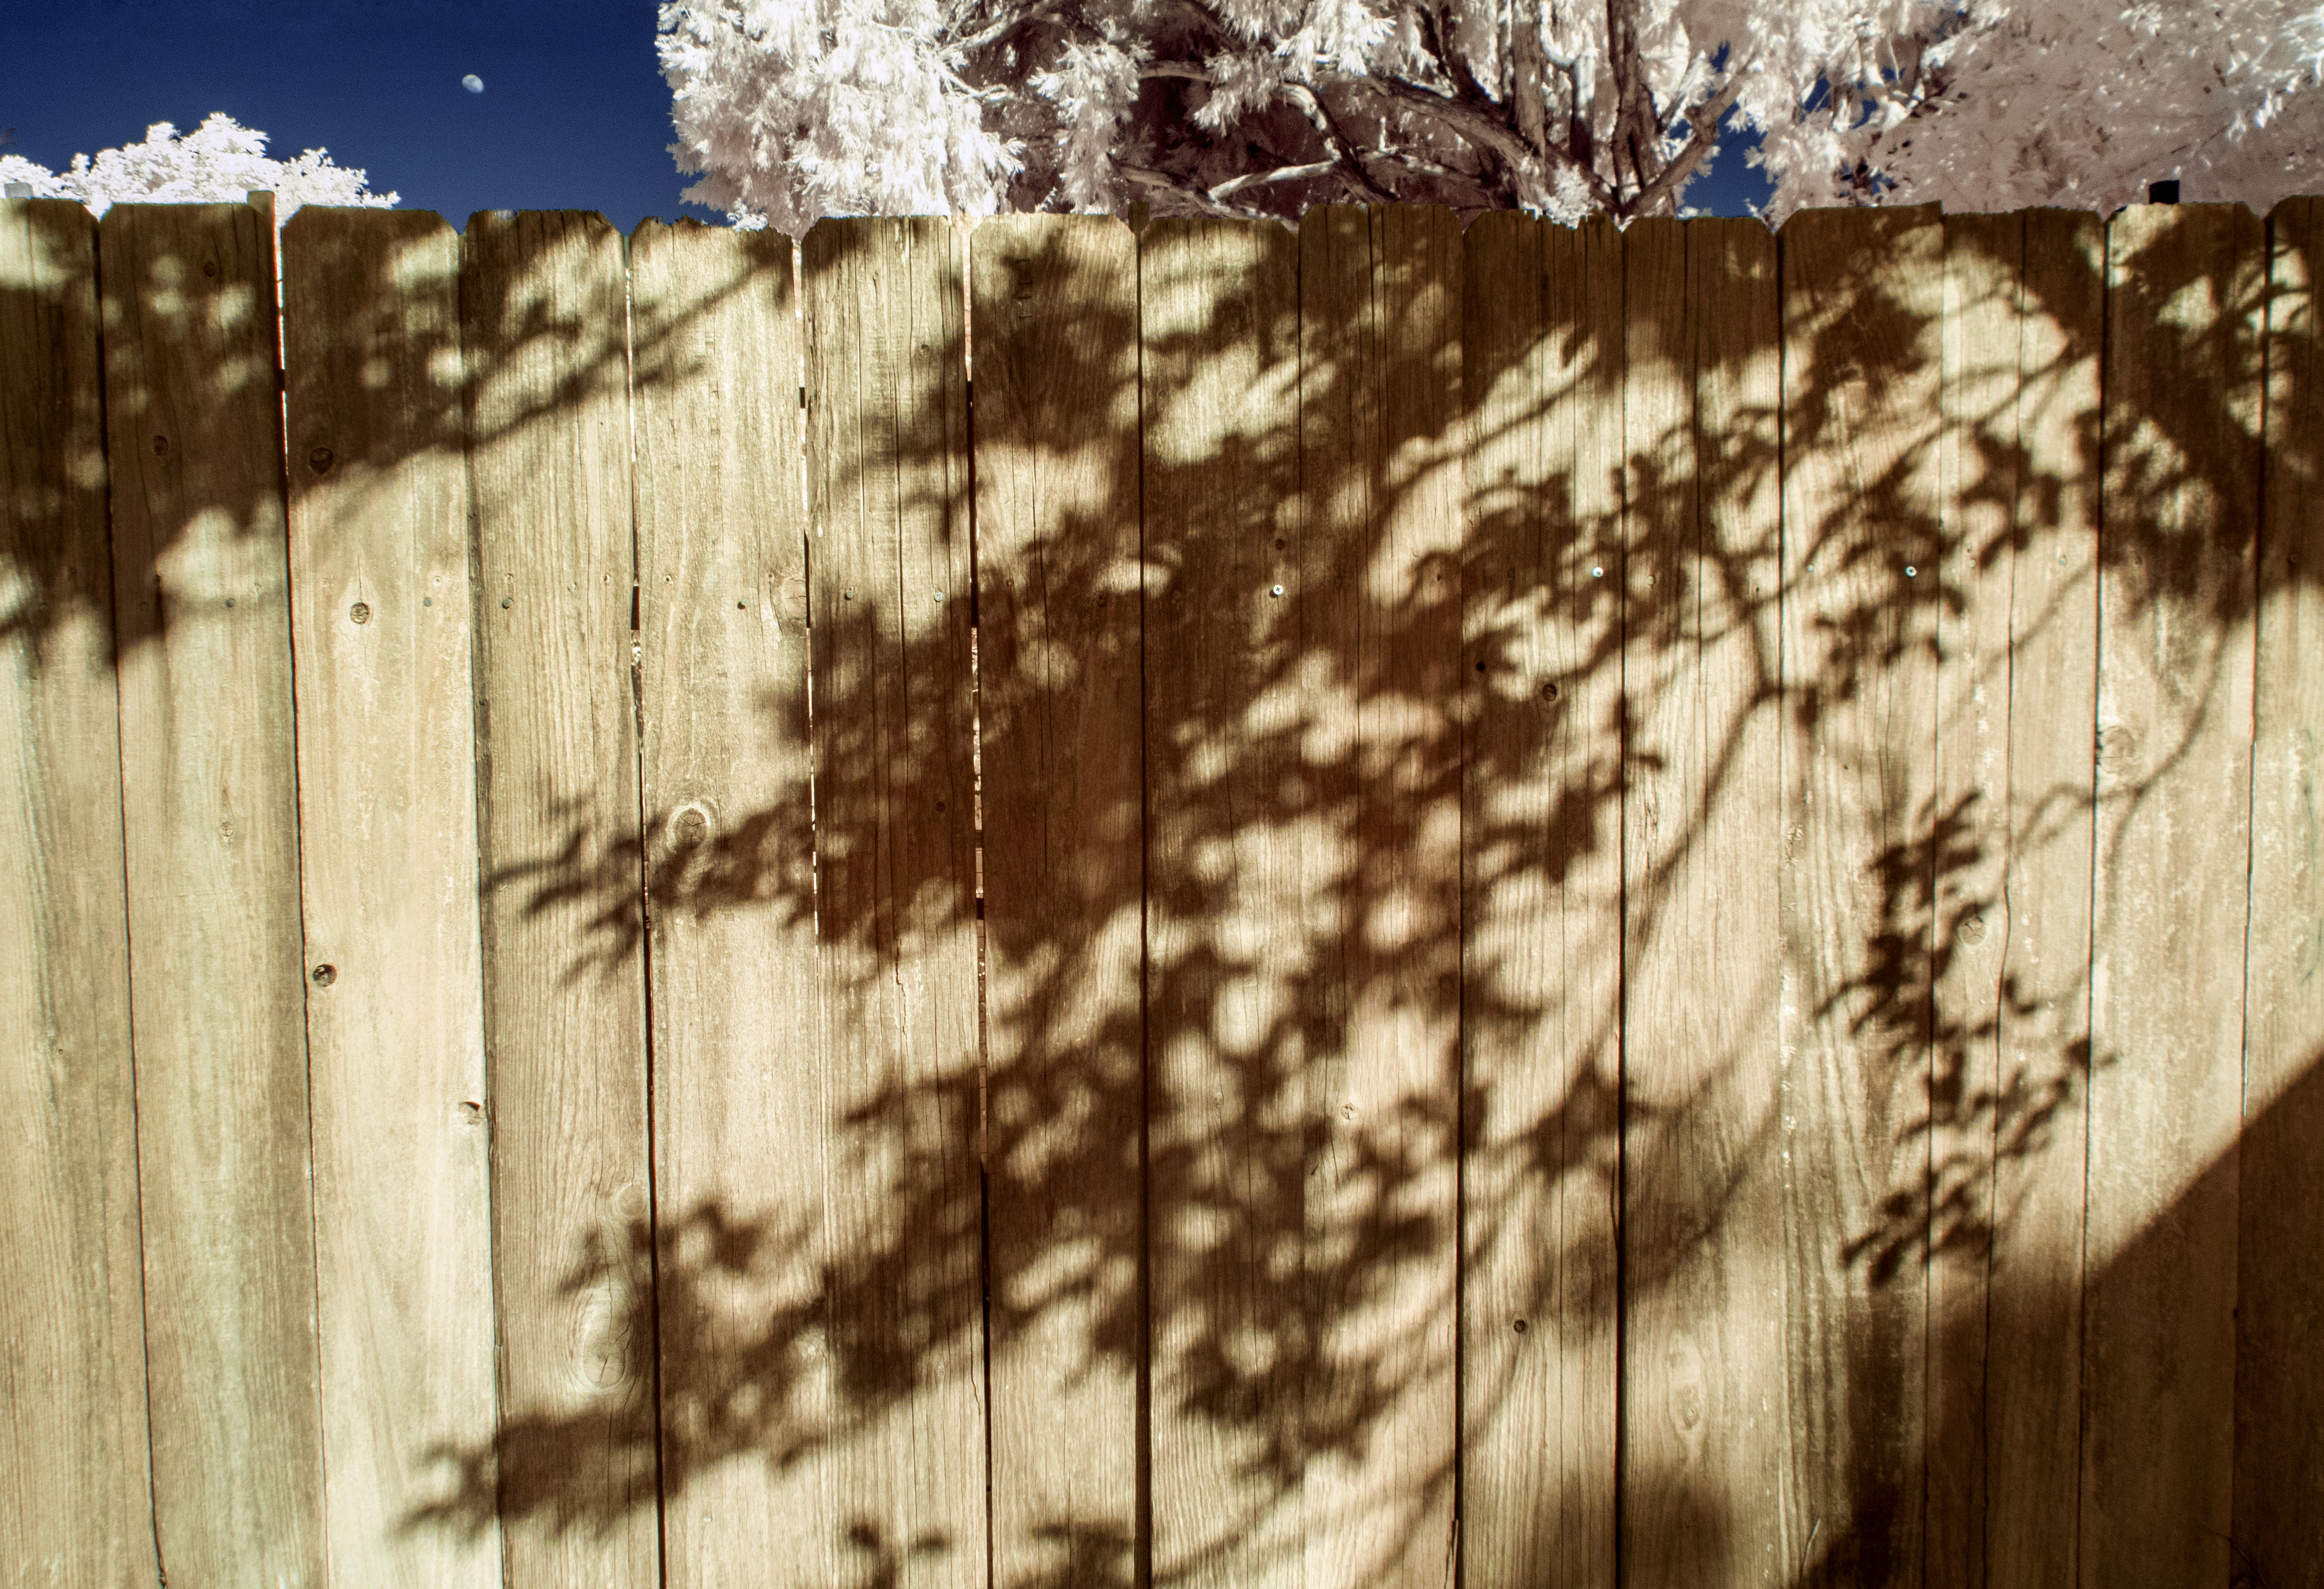
tree, fence, wood, texture, trunk, wall, soil, sliderssunday, slidersunday, woody plant